François-Louis Gounod

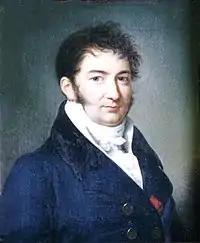
"Victurnien Bonaventure de Rochechouart de Mortemart" by François-Louis Gounod, 1810

Gounod is primarily known through his works. He took second prize of the Prix de Rome in 1783. He married a piano teacher, and his son Charles Gounod became an award-winning composer.